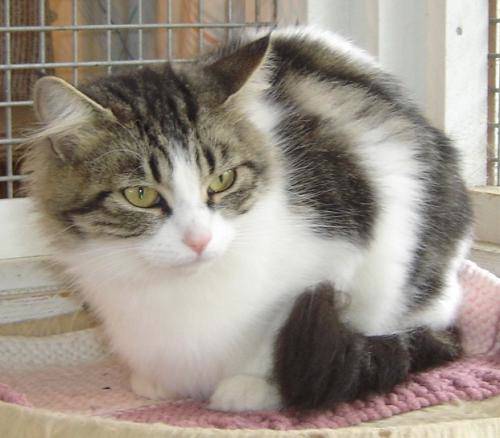
Label: cats